2006 Tamil Nadu Legislative Assembly election

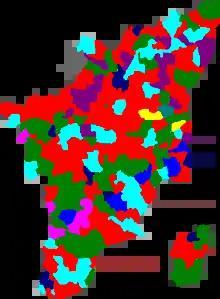
Election map of results based on parties. Colours are based on the results table on the left

The 2006 Tamil Nadu State Elections saw a record voter turnout of 70.70% an 11% increase compared to the last 2001 elections and the highest since the 1991 elections which saw an 85% voter turnout. The ruling party AIADMK was voted out of power with the DMK alliance regaining power after losing out in the previous elections with a paltry 37 seats. This time however, no party reached the simple majority of 117 of the 234 seats. DMK grabbed the highest number of seats (96) for any contesting party, while AIADMK followed with 61 seats. The Congress won 34 seats while the other national party, Bharatiya Janata Party (BJP), drew blank after contesting alone in this elections. PMK managed to win 18 seats followed by the Communists (15 seats). MDMK, the party that jumped alliance won 6 seats and the DPI won 2 seats. DMDK, even while contesting in 232 seats managed to score just one seat, with the party leader actor vijayakant winning the seat he contested in Vridhachalam Constituency. There was 1 independent winner.